Vine–Matthews–Morley hypothesis

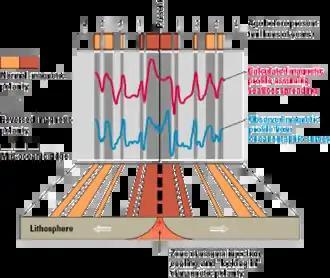
The observed magnetic profile for the seafloor around a mid-oceanic ridge agrees closely with the profile predicted by the Vine–Matthews–Morley hypothesis.

The Vine–Matthews–Morley hypothesis, also known as the Morley–Vine–Matthews hypothesis, was the first key scientific test of the seafloor spreading theory of continental drift and plate tectonics. Its key impact was that it allowed the rates of plate motions at mid-ocean ridges to be computed. It states that the Earth's oceanic crust acts as a recorder of reversals in the geomagnetic field direction as seafloor spreading takes place.